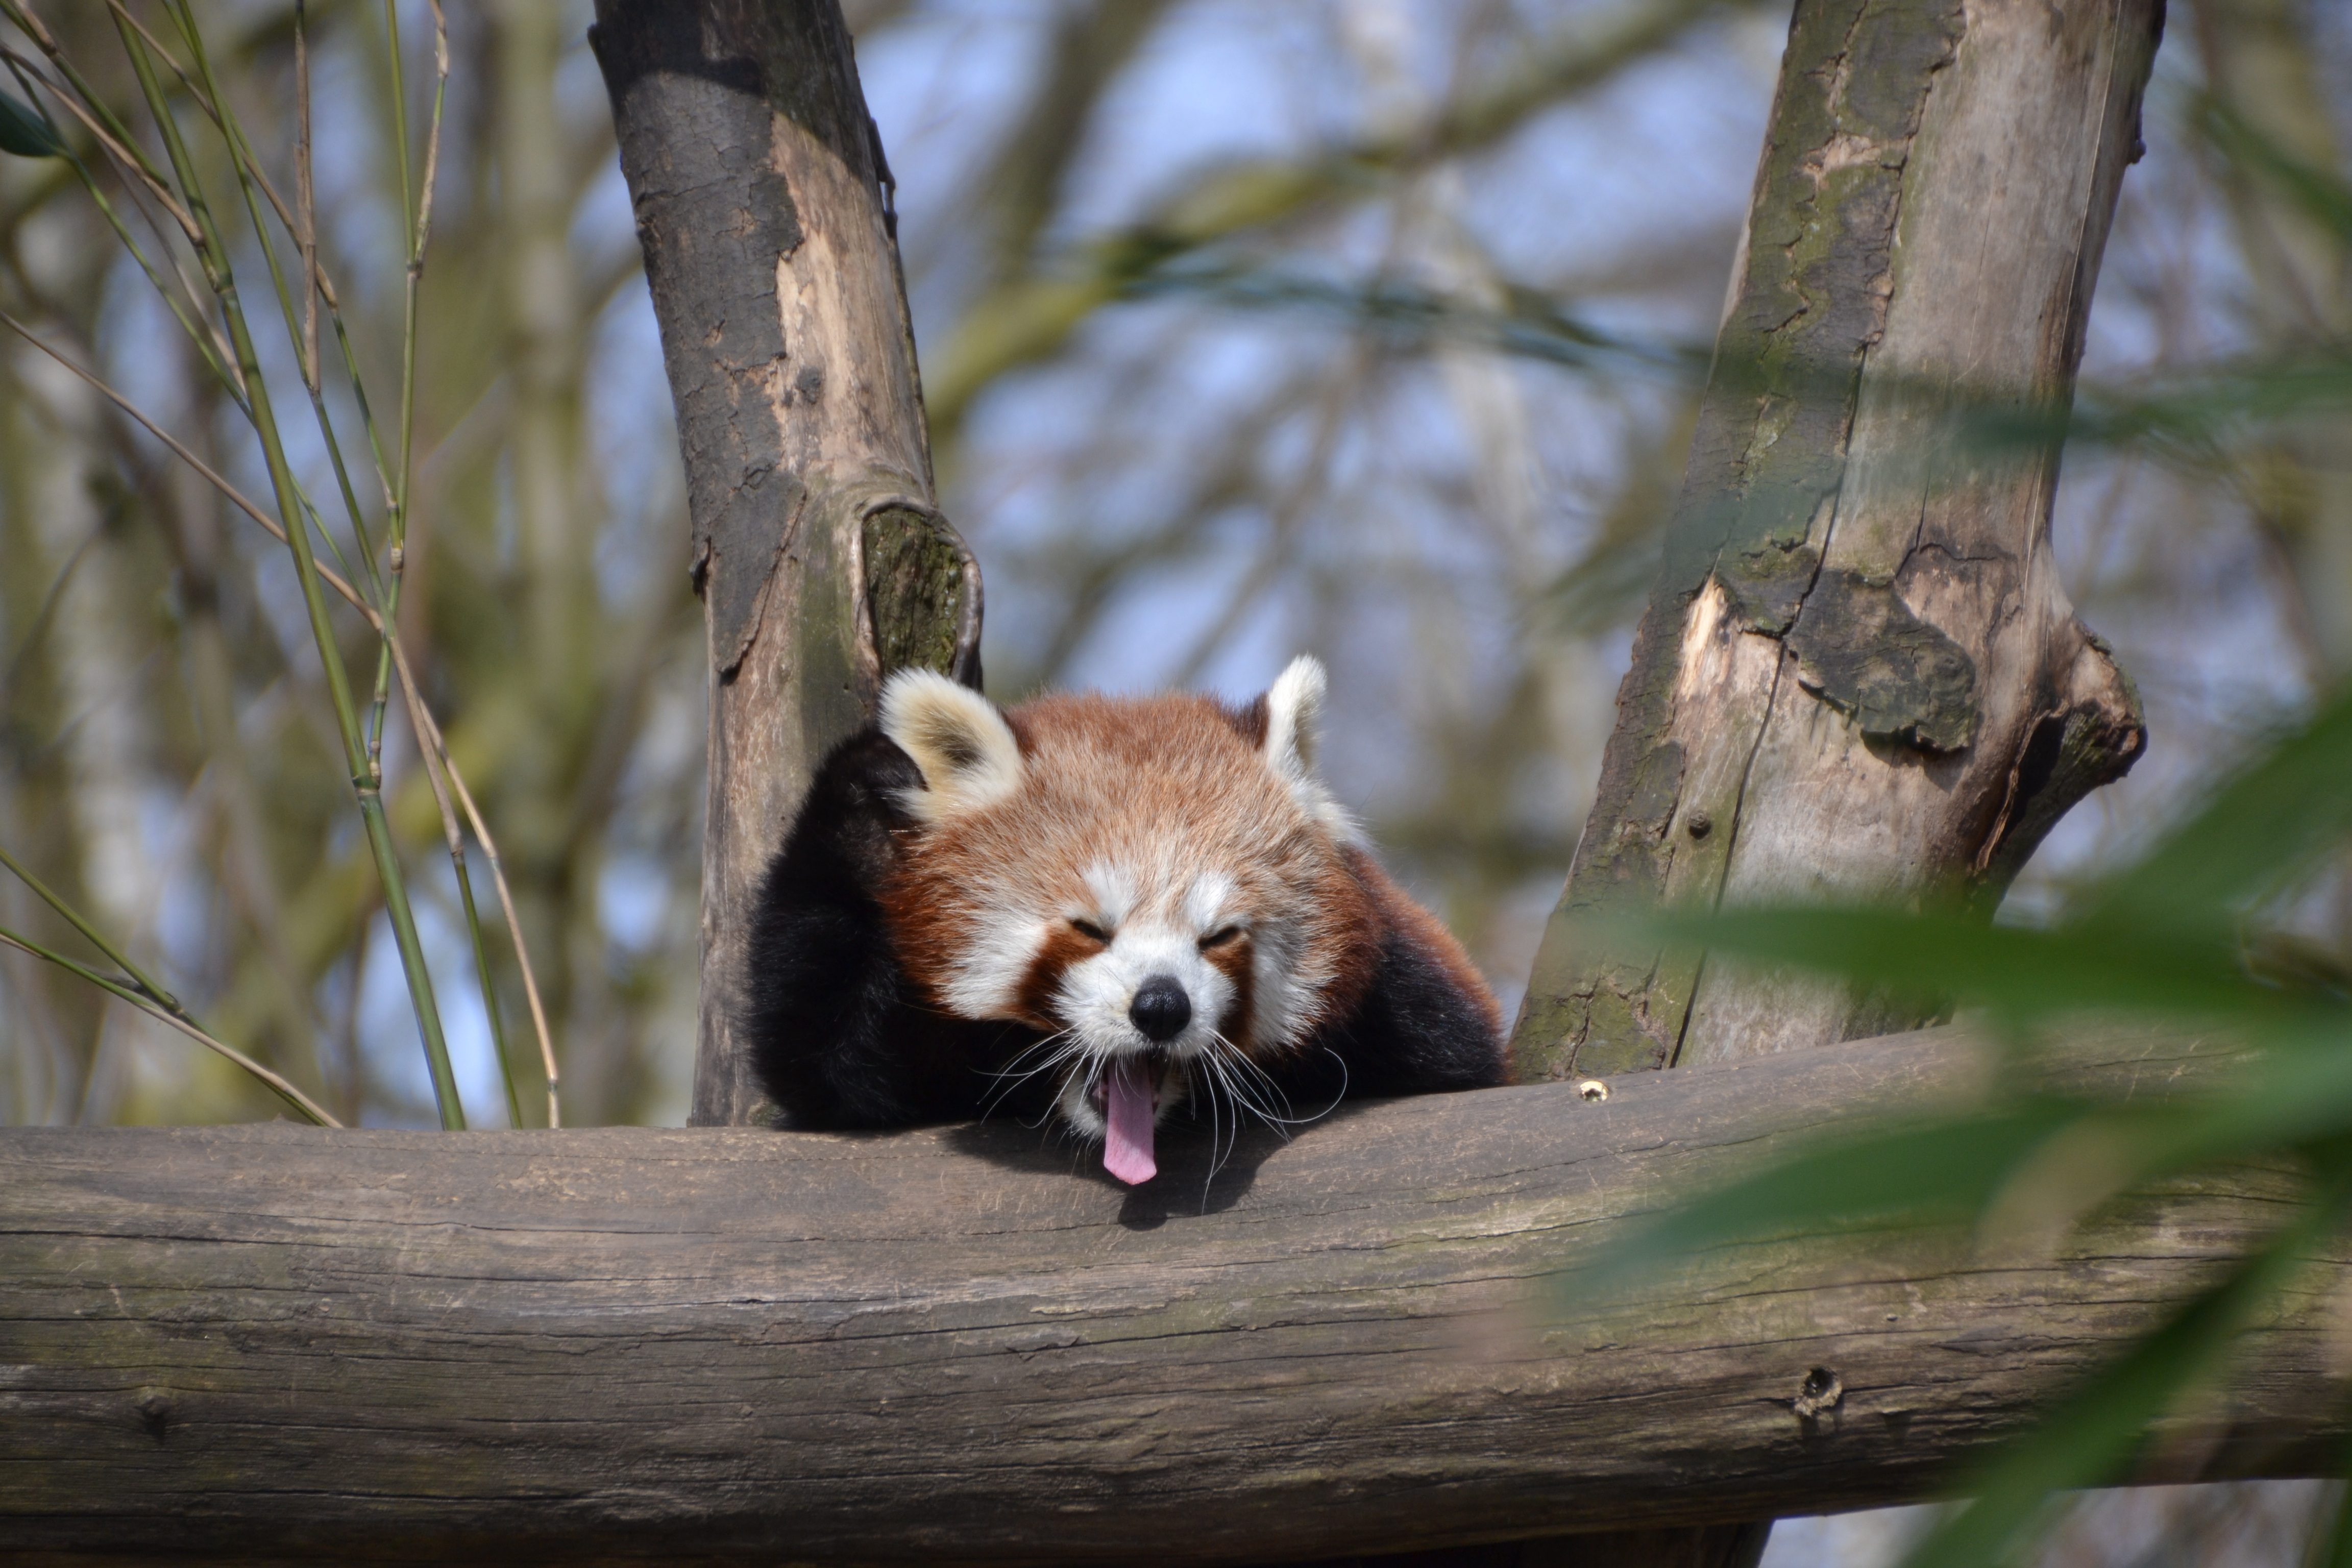
animal, cute, wildlife, zoo, mammal, fauna, red panda, panda, vertebrate, animal world, ailurus fulgens, less pander